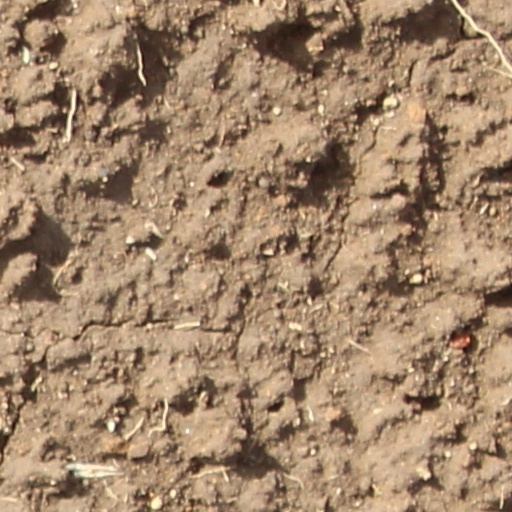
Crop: wheat